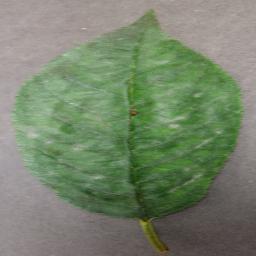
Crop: cherry
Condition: (including_sour)_powdery_mildew